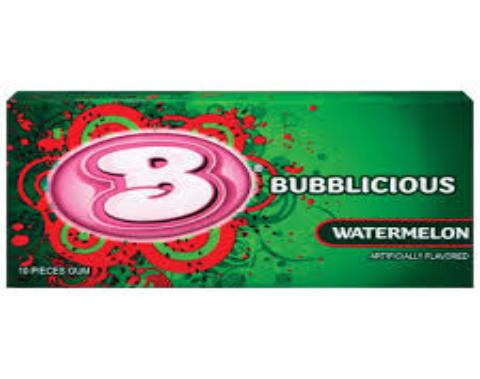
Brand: Bubblicious
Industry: Food